Edward Snowden

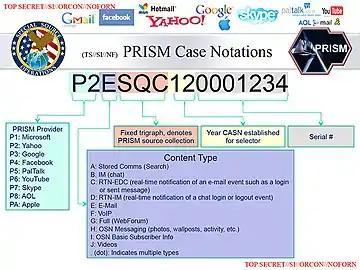
PRISM: a clandestine surveillance program under which the NSA collects user data from companies like Microsoft, Google, Apple, Yahoo, Facebook and YouTube

On June 5, 2013, media reports documenting the existence and functions of classified surveillance programs and their scope began and continued throughout the entire year. The first program to be revealed was PRISM, which allows for direct access to data on the servers of Microsoft, Yahoo, Google, Facebook, PalTalk, AOL, Skype, YouTube, and Apple. Barton Gellman of "The Washington Post" was the first journalist to report on Snowden's documents. He said the U.S. government urged him not to specify by name which companies were involved, but Gellman decided that to name them "would make it real to Americans." Reports also revealed details of Tempora, a secret British surveillance program run by the NSA's British partner, GCHQ. The initial reports included details about NSA call database, Boundless Informant, and a secret court order requiring Verizon to hand the NSA millions of Americans' phone records daily, as well as the surveillance of phone and Internet records of French citizens, with specific targets of French people either "suspected of association with terrorist activities" or in "the worlds of business, politics or French state administration." XKeyscore, an analytical tool that allows for collection of "almost anything done on the internet," was described by "The Guardian" as a program that shed light on one of Snowden's most controversial statements: "I, sitting at my desk [could] wiretap anyone, from you or your accountant, to a federal judge or even the president, if I had a personal email."